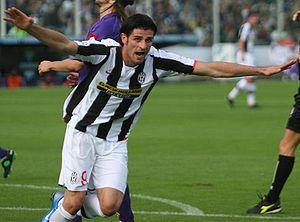
Vincenzo Iaquinta, né le 21 novembre 1979 à Crotone, est un ancien footballeur italien qui évoluait au poste d'attaquant.